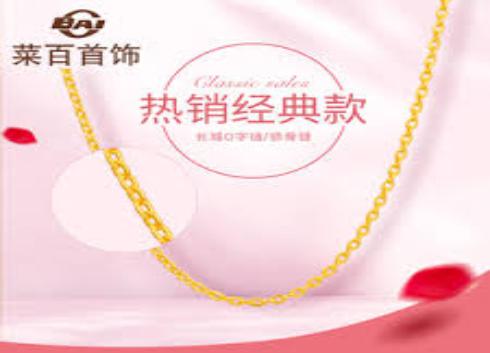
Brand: CaiBai
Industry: Clothes